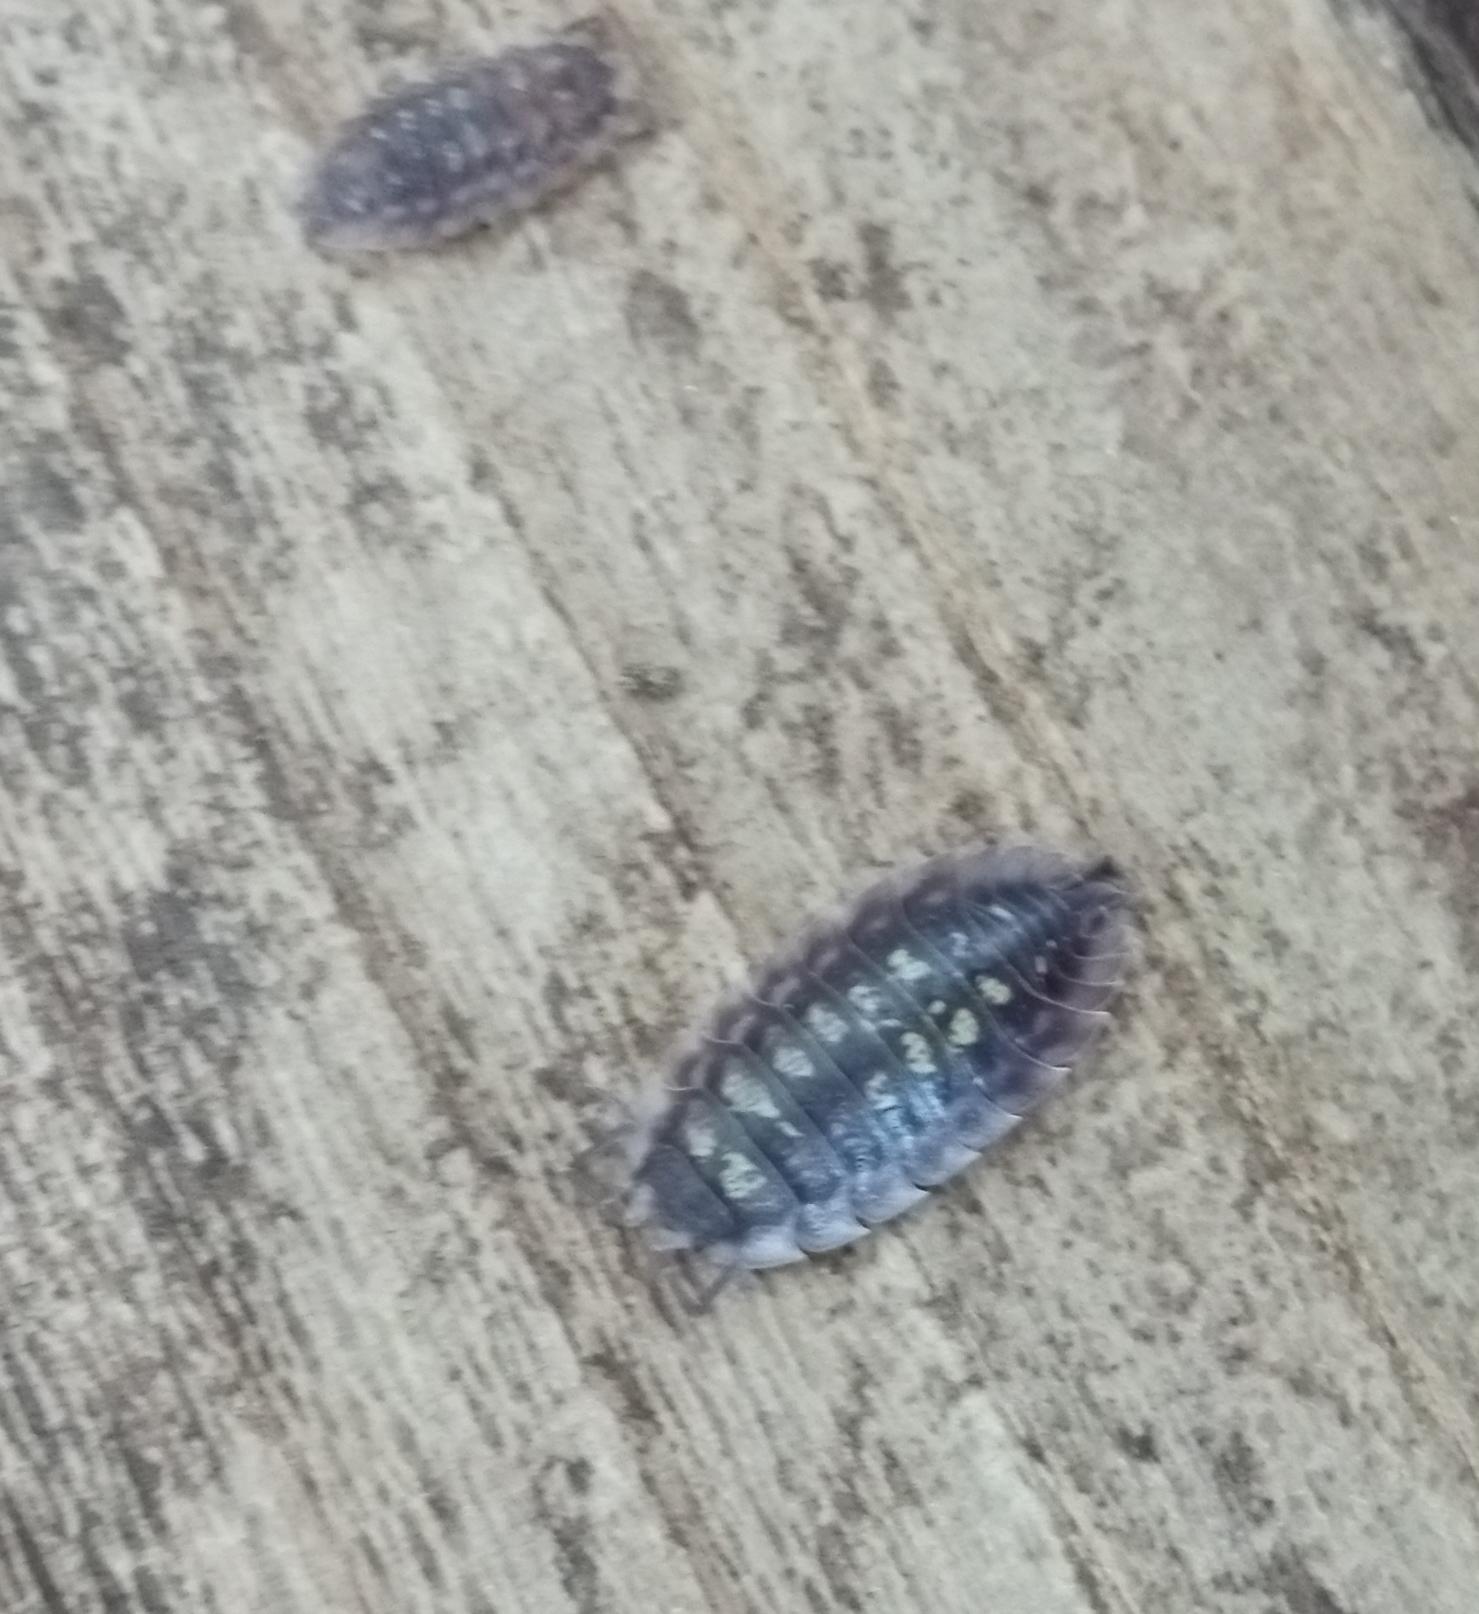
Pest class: non_pest_herbivores